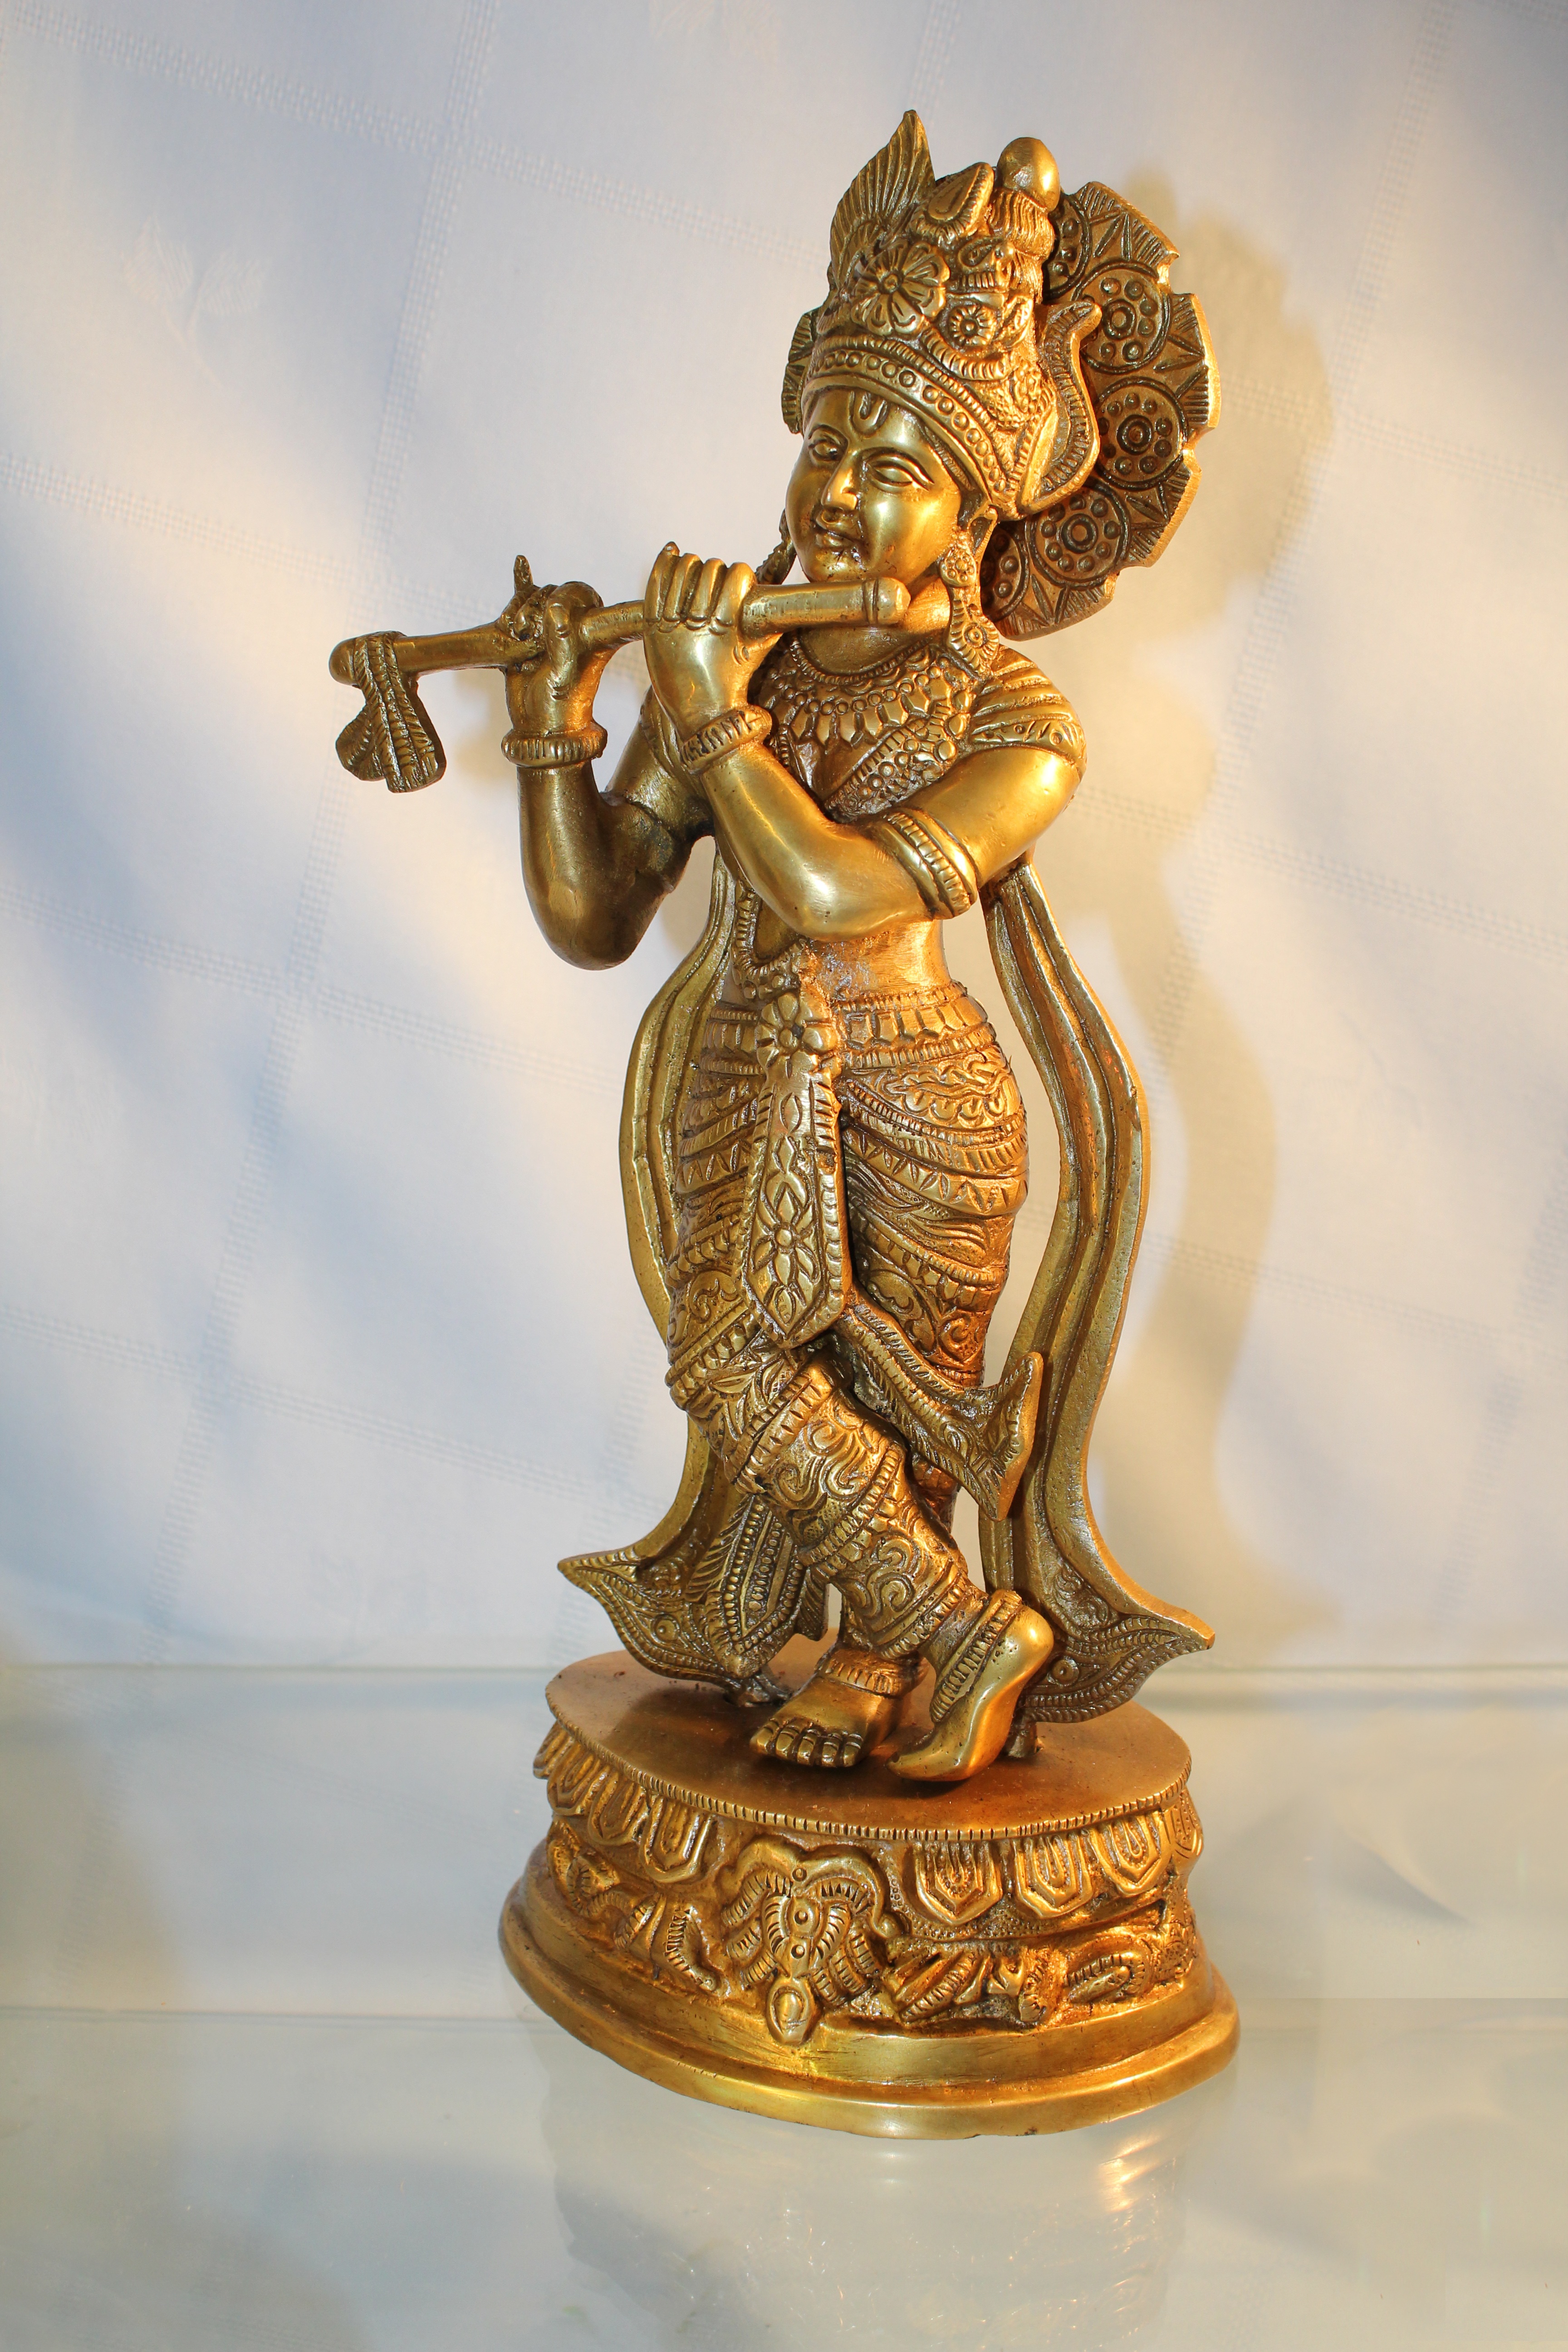
monument, statue, metal, material, spiritual, sculpture, art, figure, temple, deity, bronze, image, india, carving, hindu, indian, trophy, mythology, spirituality, hinduism, bronze sculpture, shiva, art from asia, ancient history